No Time for Sergeants (The United States Steel Hour)

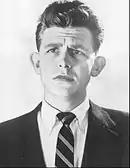
Andy Griffith in 1955

With the success of the television production, the story was subsequently adapted into a Broadway play and a 1958 feature film of the same name with Griffith again in the role of Will Stockdale.